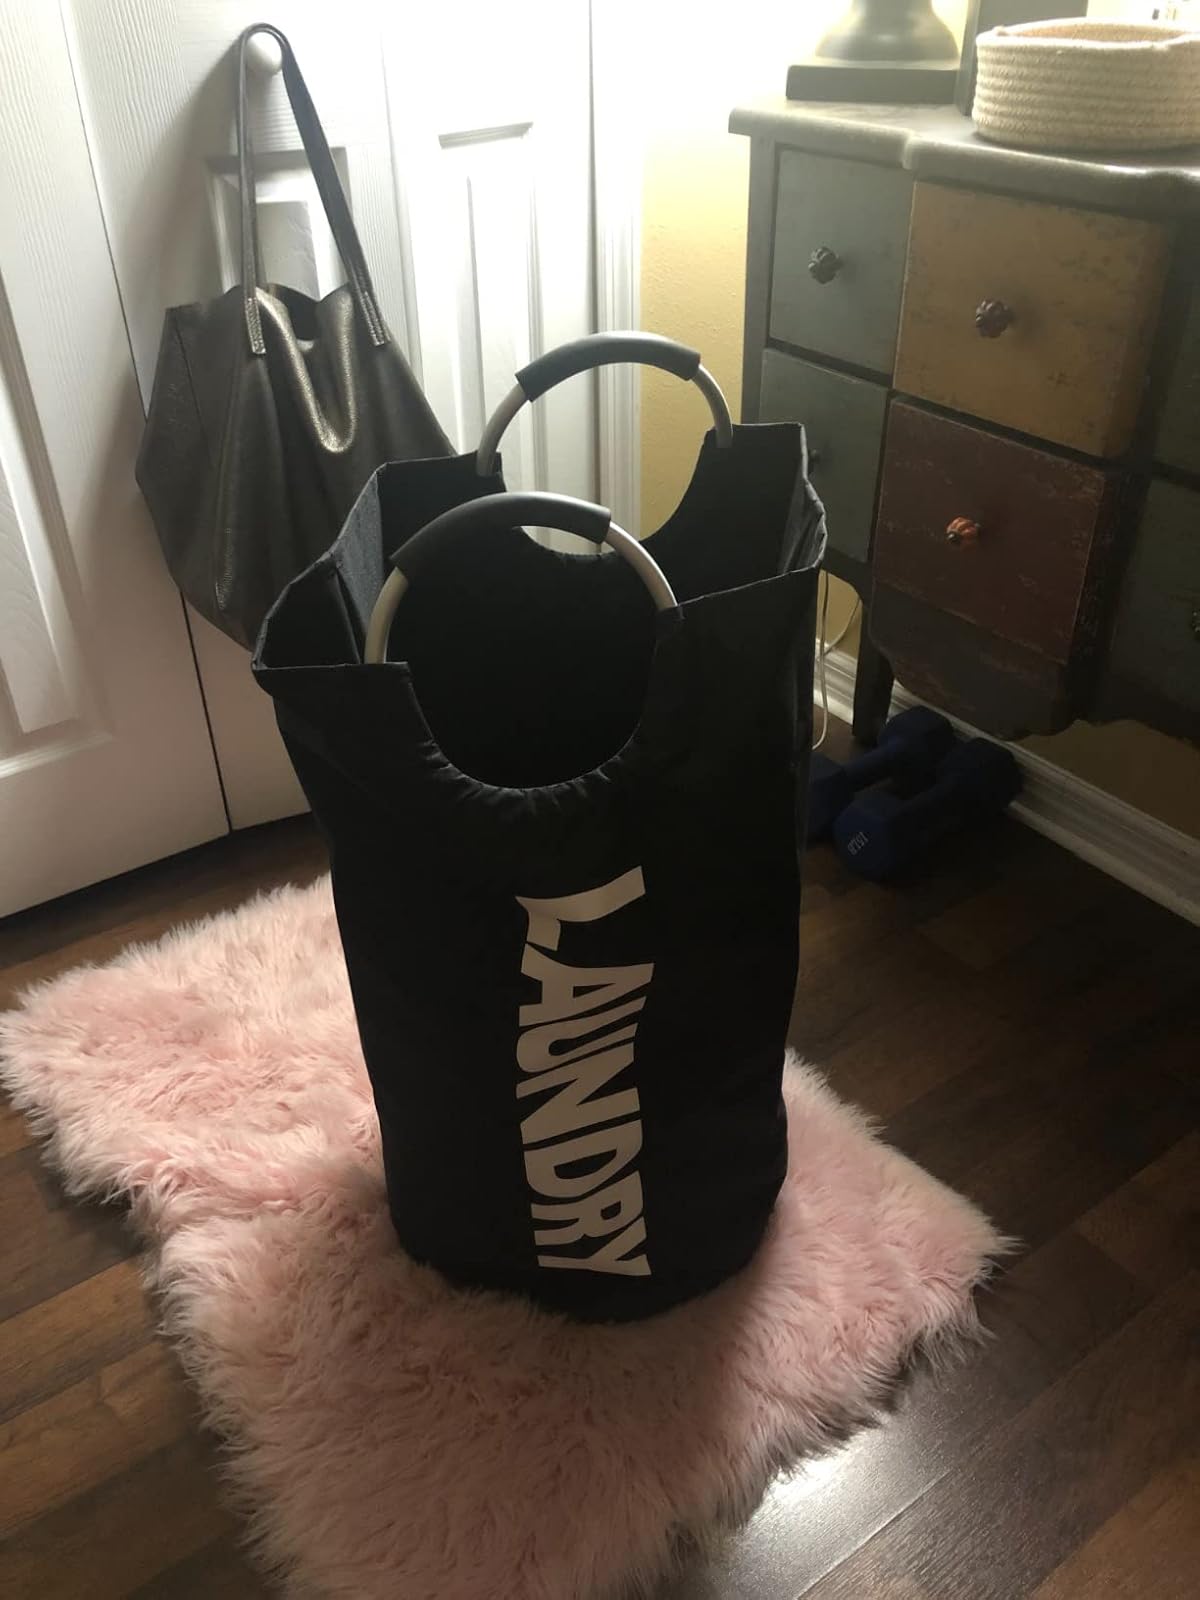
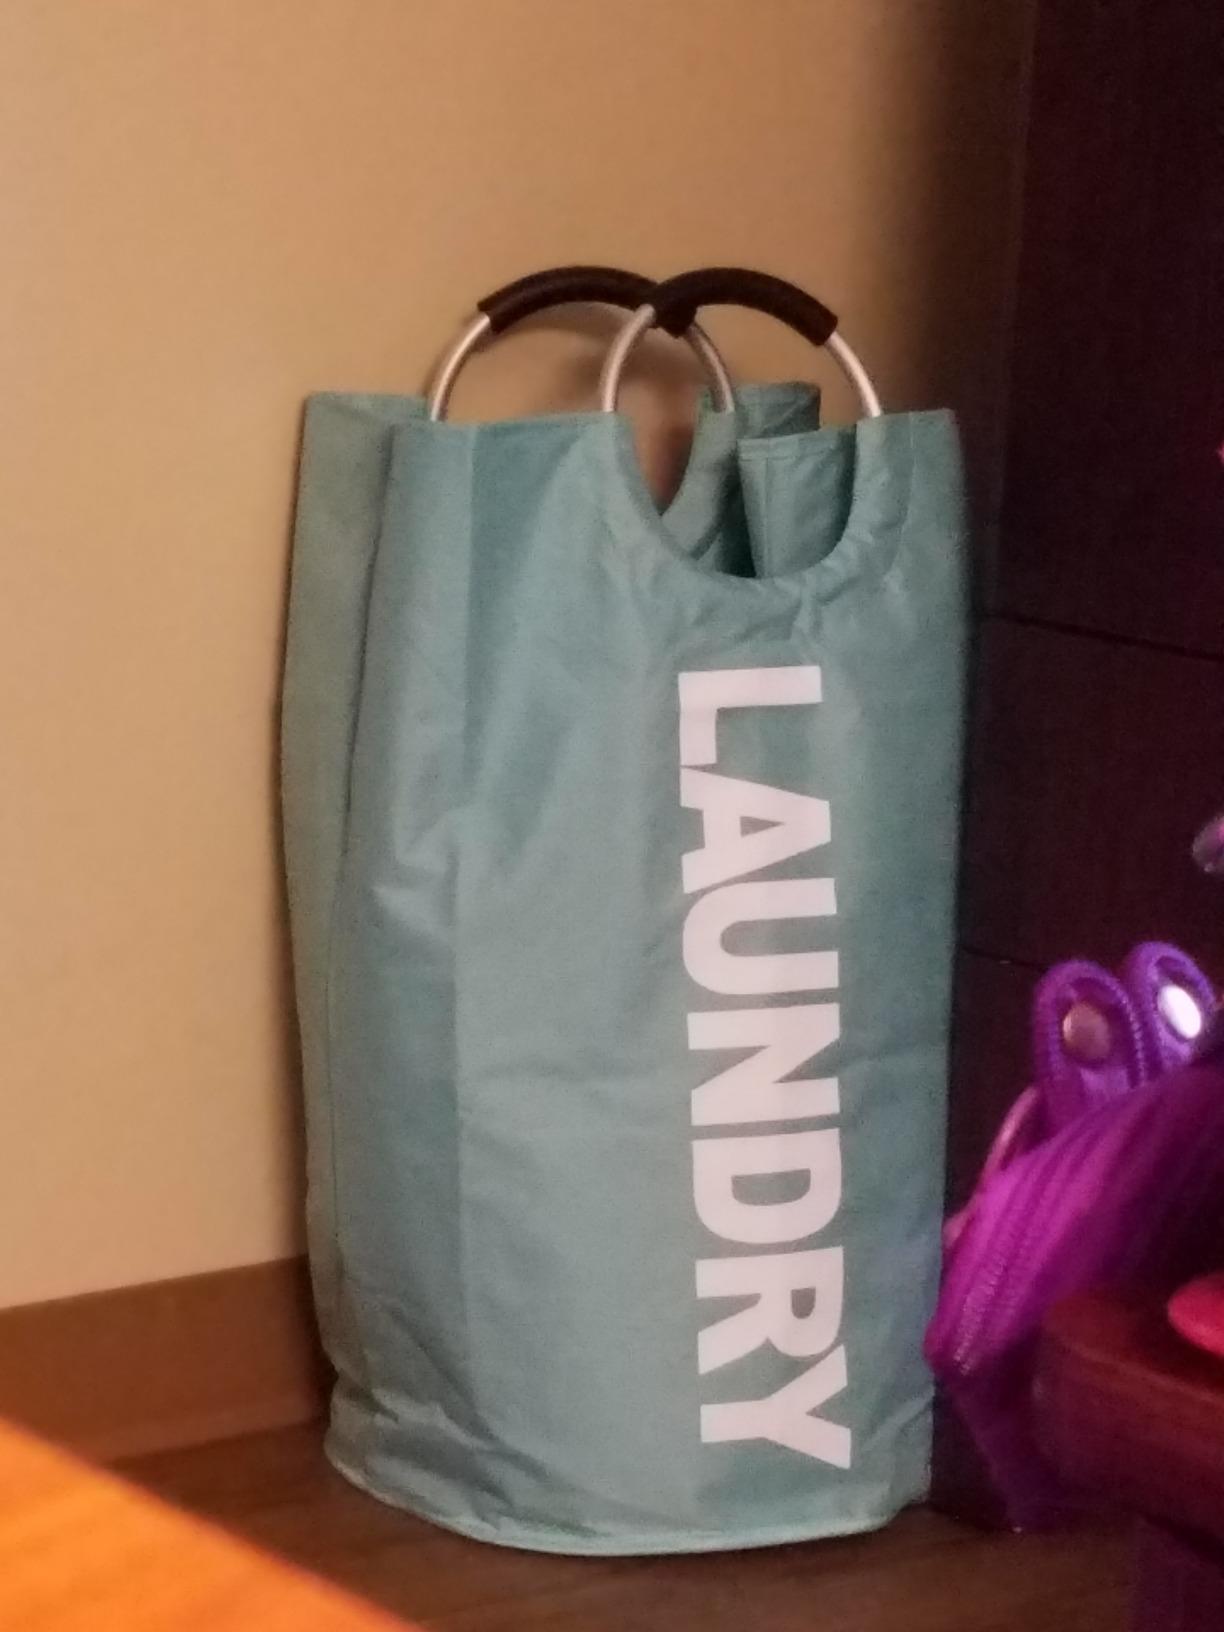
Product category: items_hamper
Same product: no